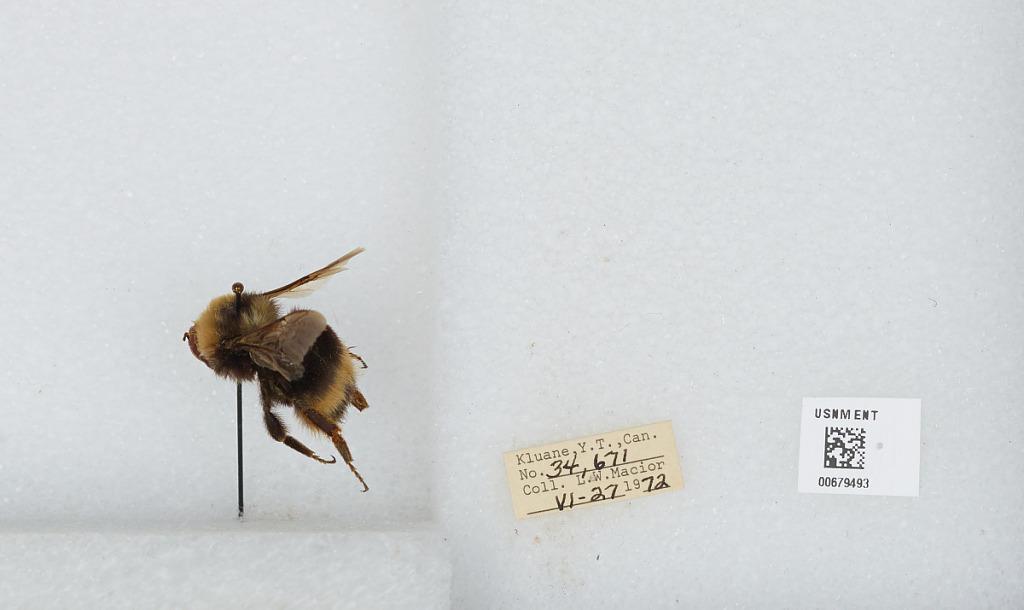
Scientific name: Bombus (Bombus) occidentalis Greene
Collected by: L. Macior
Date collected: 1972-6-27
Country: Canada
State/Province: Yukon Territory
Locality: Kluane
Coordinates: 60.75, -139.5